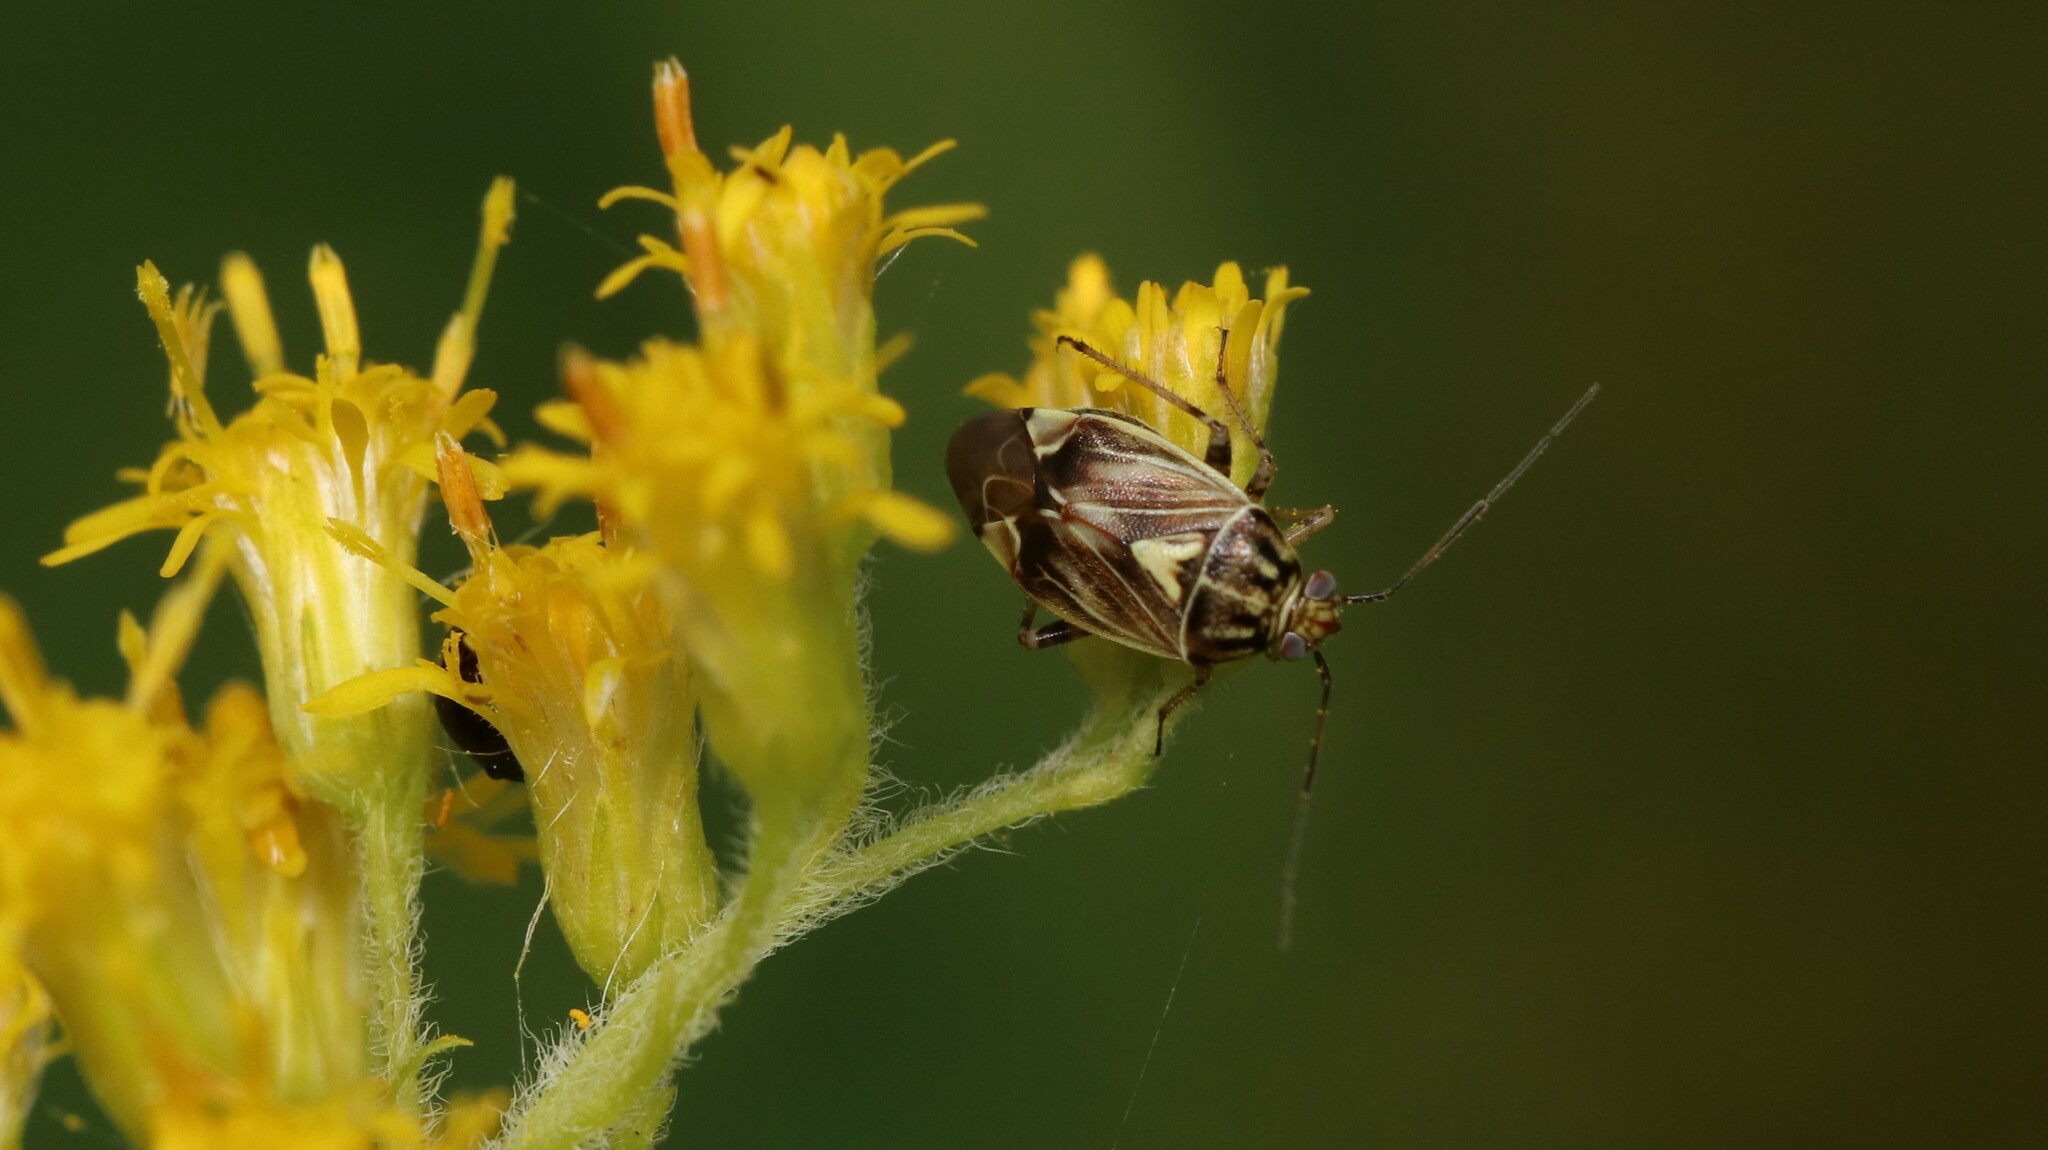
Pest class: lygus_bug